National Symphony Orchestra (Taiwan)

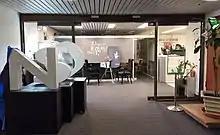

The National Symphony Orchestra (NSO), also known as Taiwan Philharmonic outside Taiwan, is one of the leading orchestras in Asia. Since 1987, the orchestra has its residence in the National Theater and Concert Hall (Taiwan) in Taipei, Taiwan.